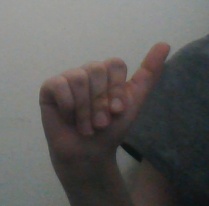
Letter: dhad